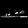
Label: Sandal